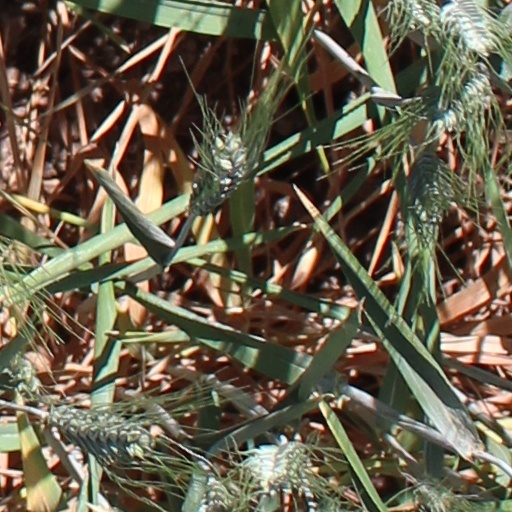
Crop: wheat